Tanks of Italy

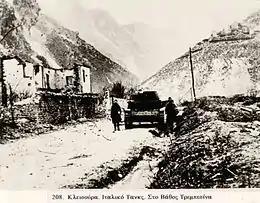
Italian tank captured by Greek soldiers in the Balkans

After World War I, Italy began to develop its own tanks from imported ones and of its own designs. So the Italian army was mainly equipped with tankettes of the L3 series in the 1930s, and these, armed with machine guns, formed the main armor strength of Italy as late as 1940. Italy began fielding heavier tanks beginning with the Fiat M11/39 with a 37 mm main gun in 1940. This tank and its derivatives, the M13/40, M14/41 and the M15/42 (all with 47 mm main guns) were closely comparable in combat power to light tanks such as the Soviet T-26.